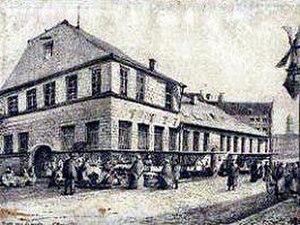
La halle aux viandes désigne un bâtiment situé entre la rue de la Boucherie et le quai de la Goffe à Liège a longtemps été considéré comme le plus vieil édifice public de la ville.